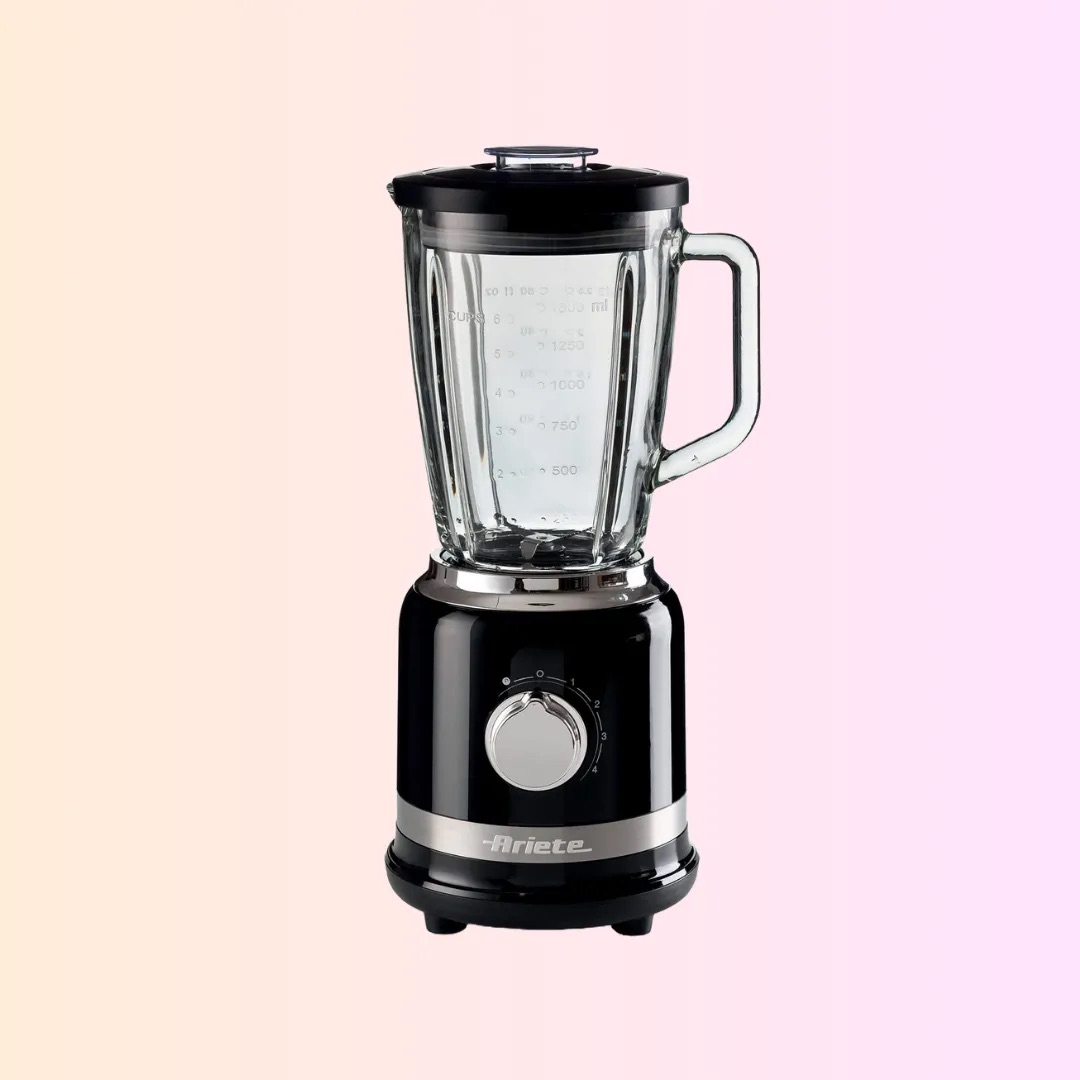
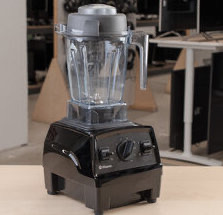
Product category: items_blender
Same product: no